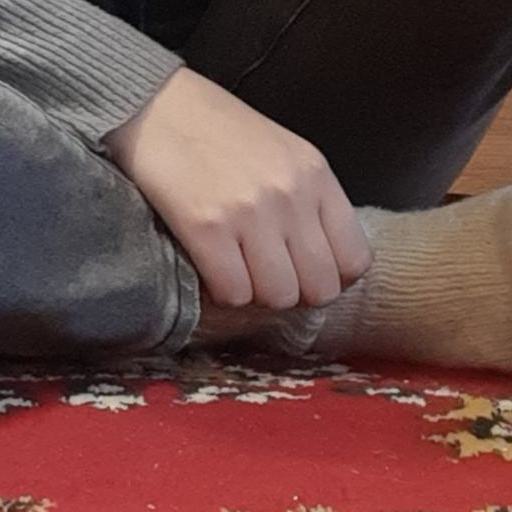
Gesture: no_gesture